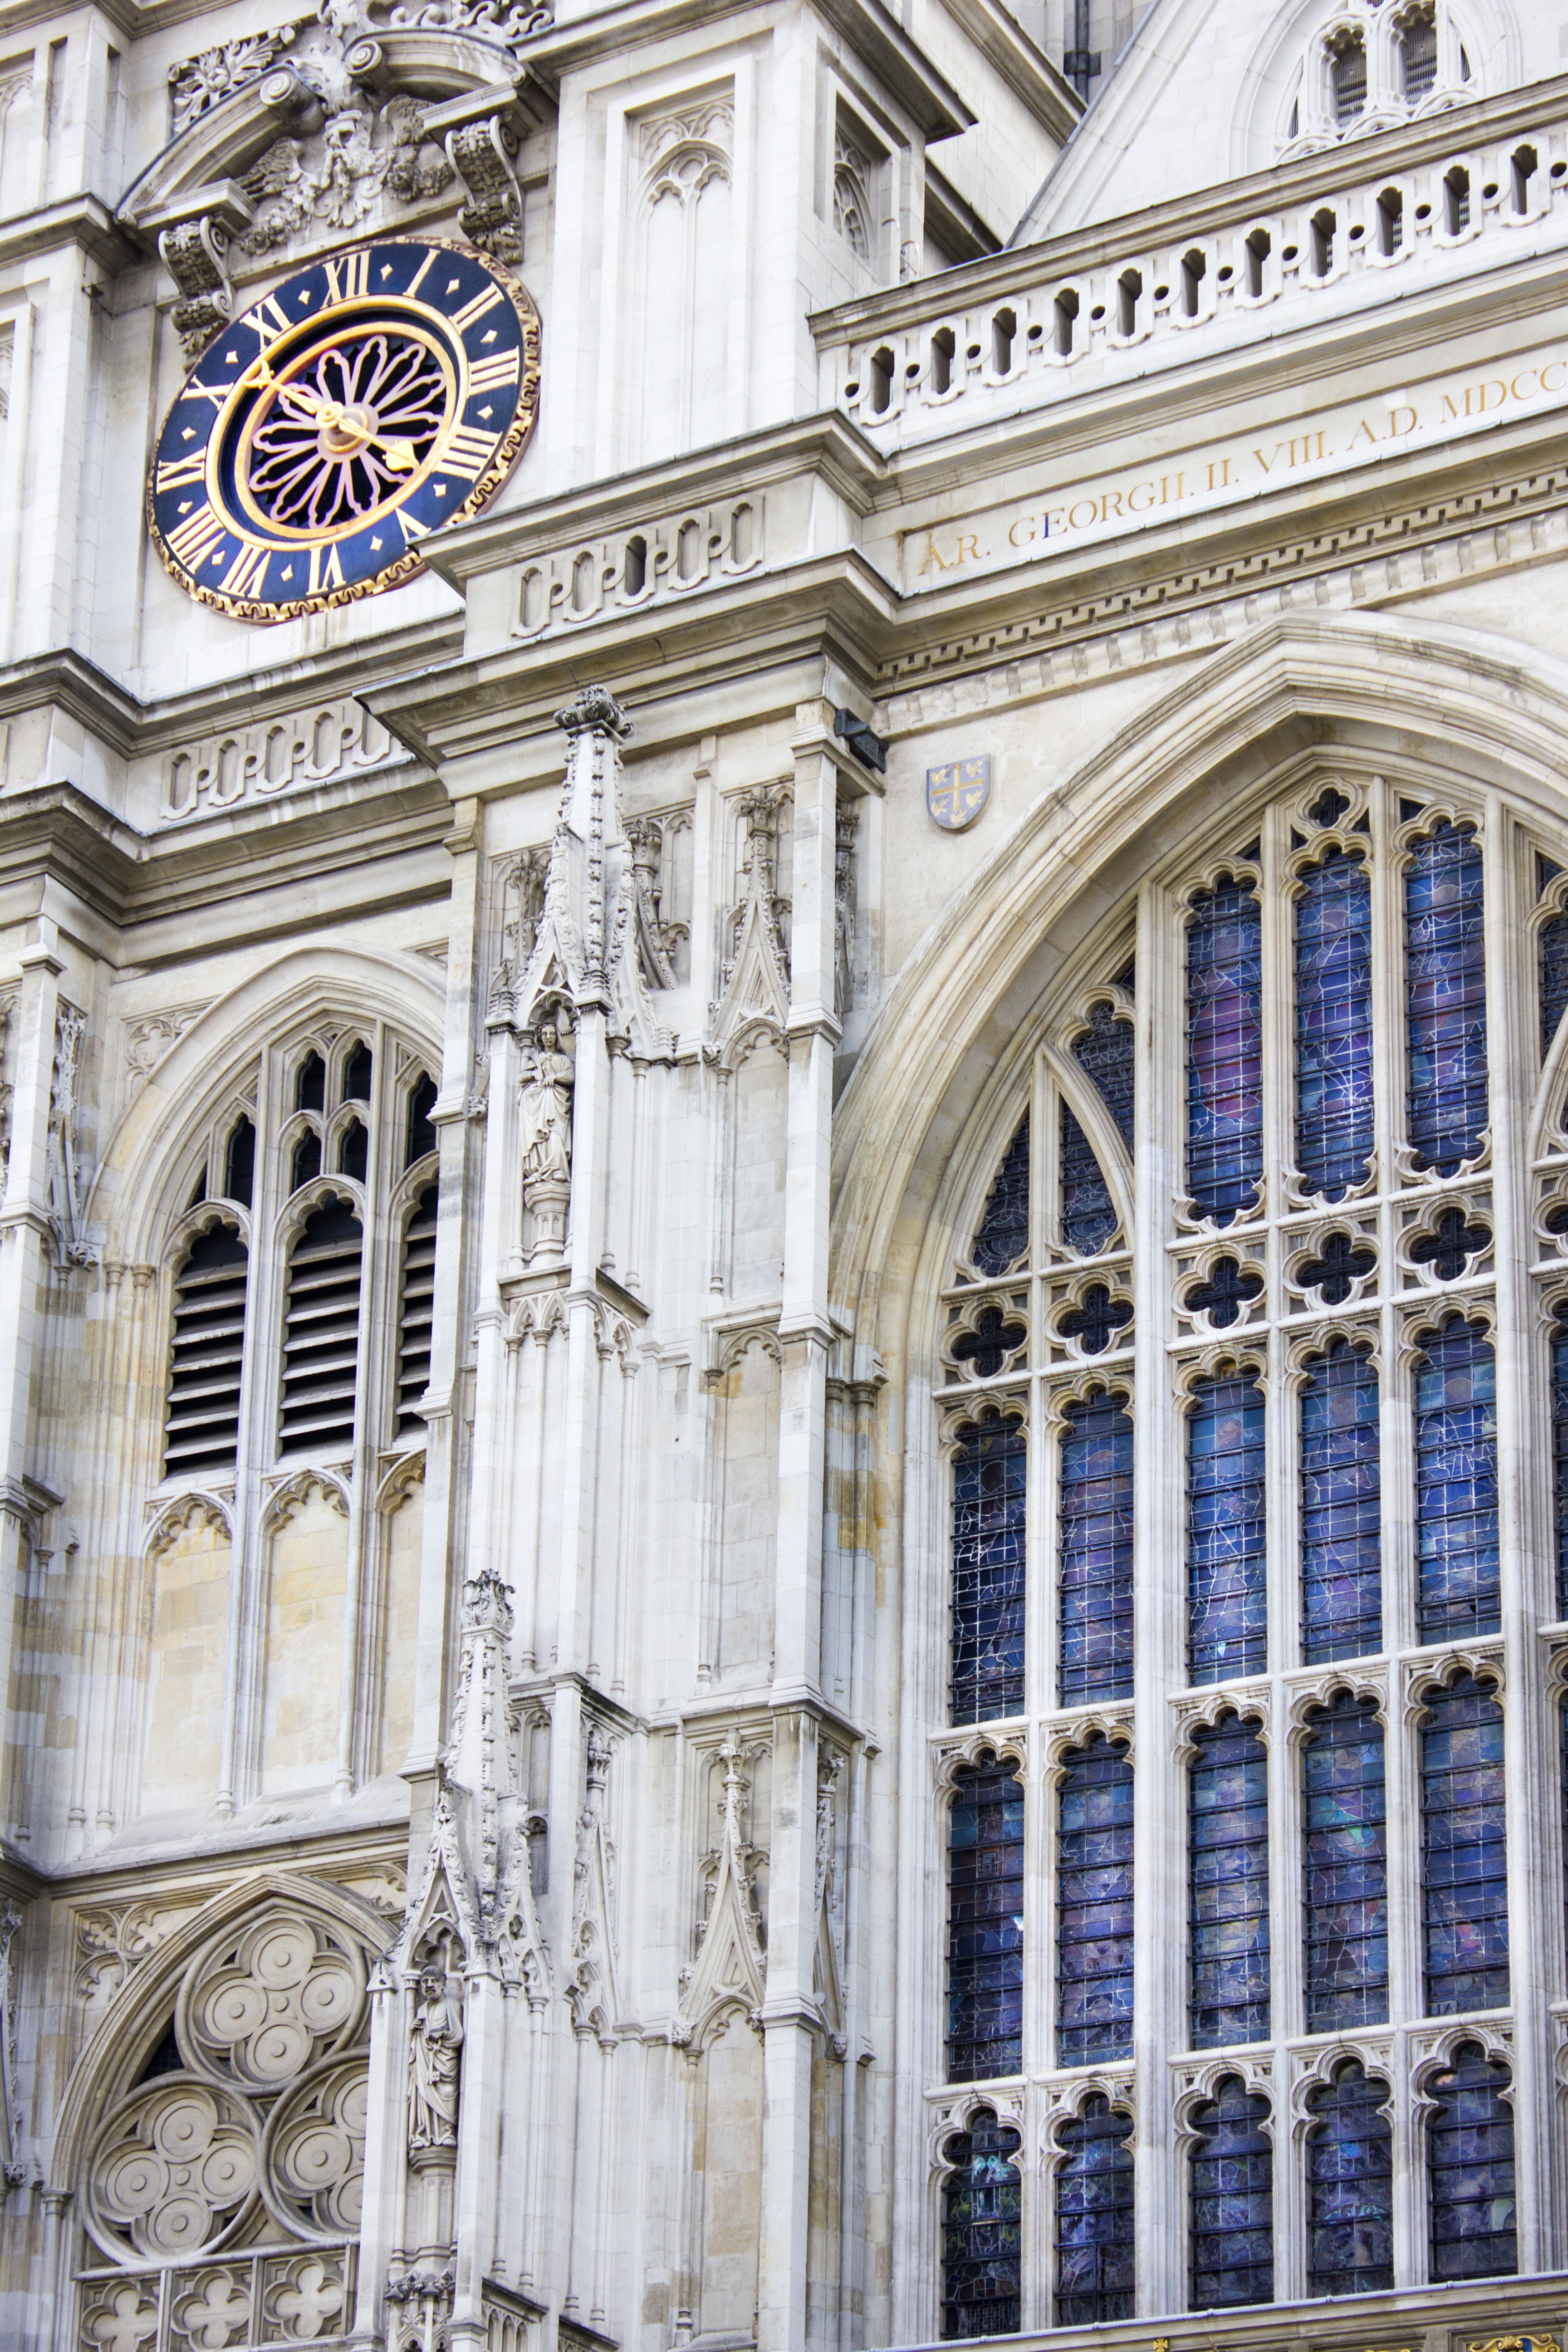
landmark, building, architecture, facade, classical architecture, urban area, window, cathedral, place of worship, church, palace, synagogue, arch, basilica